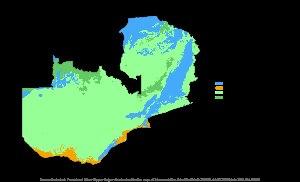
La plaine inondable Barotse, aussi appelé plaine de Bulozi, Lyondo ou plaine inondable du Zambèze, est l'une des plus grandes plaines inondables d'Afrique ; c'est une zone humide située dans la province de l'Ouest en Zambie.